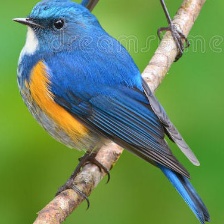
Species: HIMALAYAN BLUETAIL
Scientific name: TARSIGER RUFILATUS